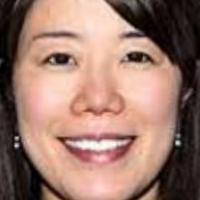
Age group: age 31-40